2021 heat waves

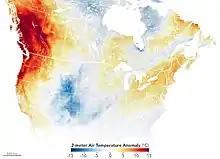
Air temperature anomalies during the June 2021 Western North America heat wave, compared to 2014–2020 baseline

In June 2021, a heat wave set a record high nationwide temperature in Canada. The event led to thousands of heat-related deaths.